Diane Neal

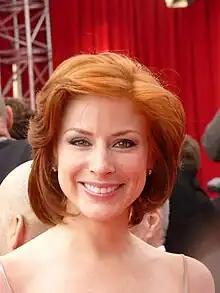
Neal at the 2012 Monte-Carlo Television Festival

Diane Neal (born November 17, 1976) is an American actress. She is best known for portraying New York Assistant District Attorney Casey Novak in the television series "" from 2003 to 2012. She is also known for portraying Coast Guard Investigative Service (CGIS) Special Agent Abigail Borin in the "NCIS" franchise.